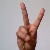
The image shows a hand gesture representing the letter 'V' in Indian Sign Language.